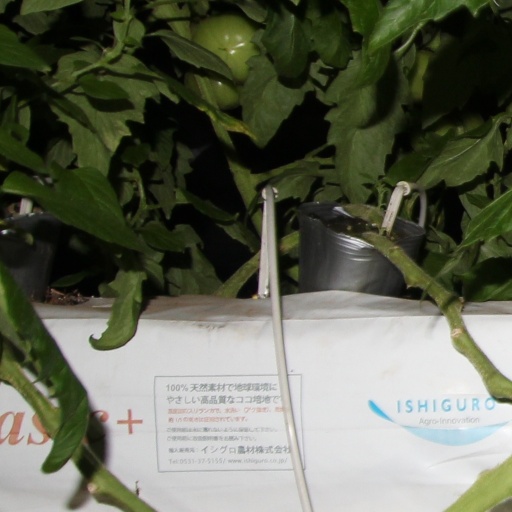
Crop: tomato